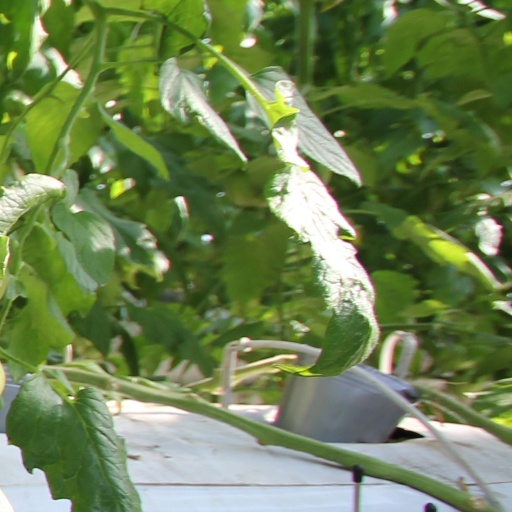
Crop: tomato